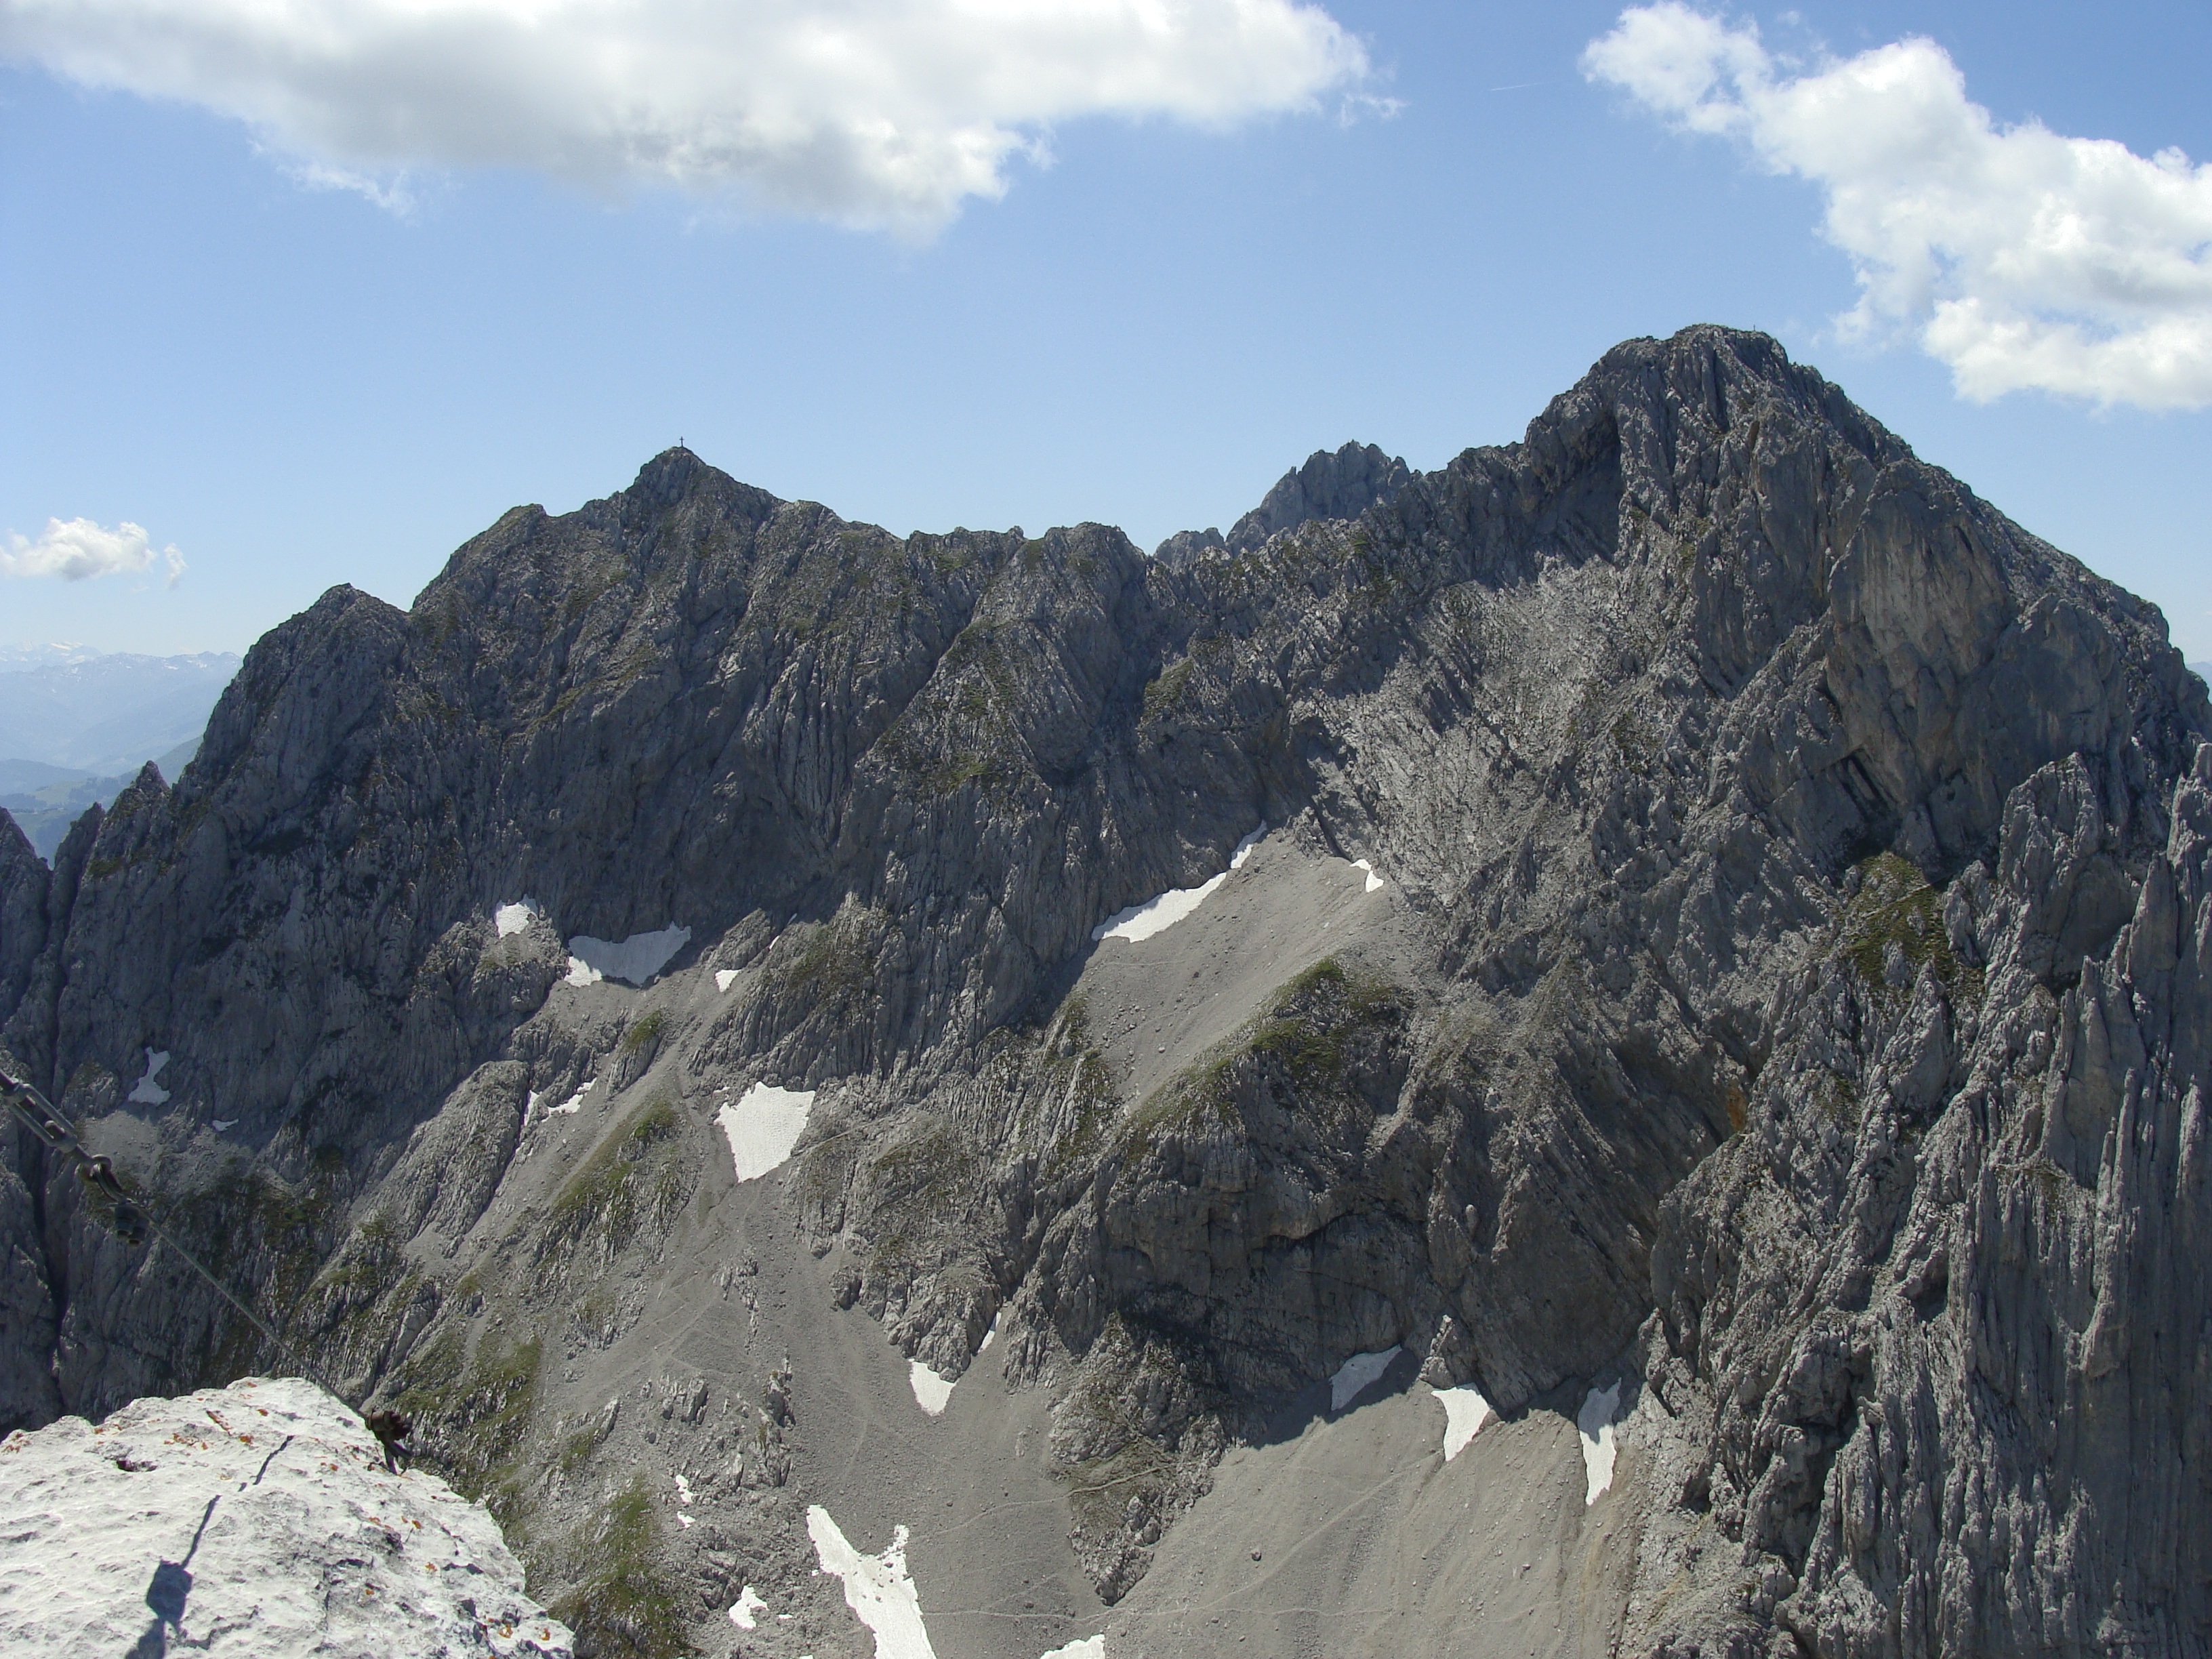
landscape, nature, outdoor, rock, wilderness, walking, mountain, snow, hiking, trail, adventure, view, peak, wall, mountain range, high, steep, ridge, summit, mountaineering, geology, sports, alps, backpacking, plateau, vertical, fell, cirque, tyrol, landform, mountain pass, geographical feature, mountainous landforms, geological phenomenon, wilder kaiser